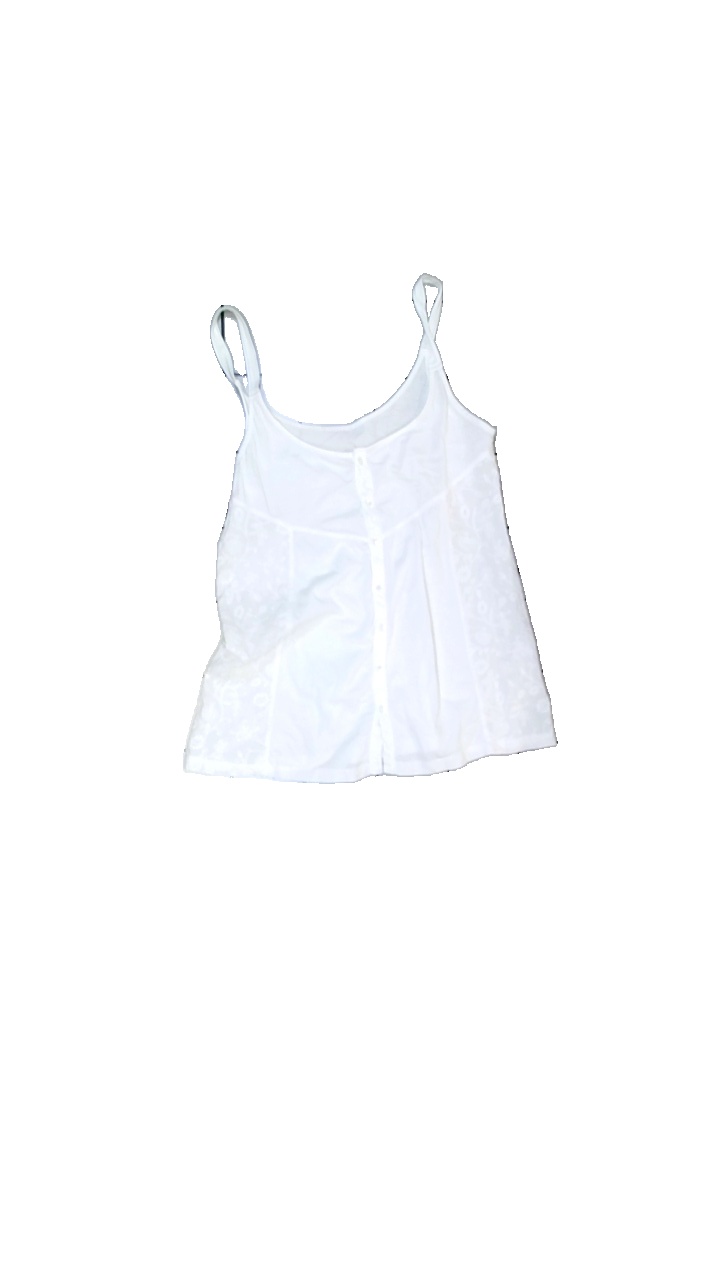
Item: Tank Top (Ladies)
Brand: Missing
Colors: White
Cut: Regular, C-collar
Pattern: Embroidered
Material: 100% cotton
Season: All
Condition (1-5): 3
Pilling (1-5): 4
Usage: Reuse
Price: <50